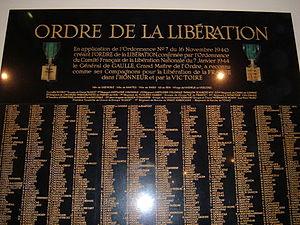
André Kailao, né vers 1918 à Bodo au Tchad, mort le 3 septembre 1965 à Fort-Lamy au Tchad, est un soldat français d'origine tchadienne, qui s'est illustré au cours de la Seconde Guerre mondiale.
Aloysius Odervole ou Odewole, né vers 1906-1907 à Ifé au Nigeria, fusillé le 10 novembre 1941 près de Dakar, est un sous-officier britannique, garde-frontière puis agent de renseignement pour les Alliés pendant la Seconde Guerre mondiale.
Sidiki Boubakari, né vers 1912 à Bobo-Dioulasso en Haute-Volta, exécuté le 23 octobre 1942 à Dakar, est un résistant français.
Yorgui Koli, né le 8 janvier 1896 à Bendi au Tchad, mort le 17 juillet 1970 à Fort-Archambault au Tchad, est un sous-officier puis officier français d'origine tchadienne.
Idrisse Doursan, né vers 1914 près de Bongor au Tchad, mort le 10 juillet 1965 à Abéché au Tchad, est un sous-officier tchadien qui s'est illustré au cours de la Seconde Guerre mondiale.
Mille trente-huit personnes, cinq communes et dix-huit unités combattantes ont été nommées compagnons de la Libération car elles se sont « signalées dans l'œuvre de libération de la France et de son Empire » durant la Seconde Guerre mondiale.
Georges Koudoukou, né en 1894 à Fort-Crampel en Oubangui-Chari, mort le 15 juin 1942 à l'hôpital d'Alexandrie des suites de ses blessures reçues à la bataille de Bir-Hakeim, est un militaire centrafricain, combattant des deux guerres mondiales dans l'armée française.
Noukoun Kone ou Nouhoum Koné, né le 16 février 1909 à Ségou au Mali, mort le 30 septembre 1988 à Bamako, est un officier français d'origine malienne.
Albert Idohou, né vers 1901 à Porto-Novo au Dahomey, fusillé le 10 novembre 1941 près de Dakar, est un commerçant béninois, organisateur et responsable d'un réseau de résistance pendant la Seconde Guerre mondiale.
Paul Koudoussaragne, né vers 1920 dans le district de Bimbo en Centrafrique, mort le 10 mai 1973, est un tirailleur français d'origine centrafricaine.
Agoussi Wabi, né vers 1898 à Porto-Novo au Dahomey, fusillé le 10 novembre 1941 près de Dakar, est un commerçant béninois, résistant en Afrique occidentale française.
Dominique Kosseyo, né en 1919 près de Bria en Oubangui-Chari, mort le 9 mars 1994, est un militaire centrafricain.
Némir, né vers 1904 à Fort-Lamy au Tchad, mort le 21 décembre 1953 à Fort-Lamy, est un tirailleur sénégalais du Tchad devenu sous-officier.